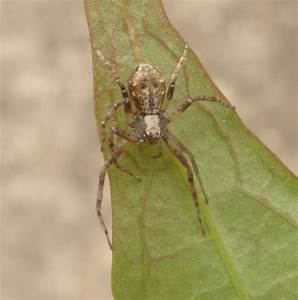
Label: spider